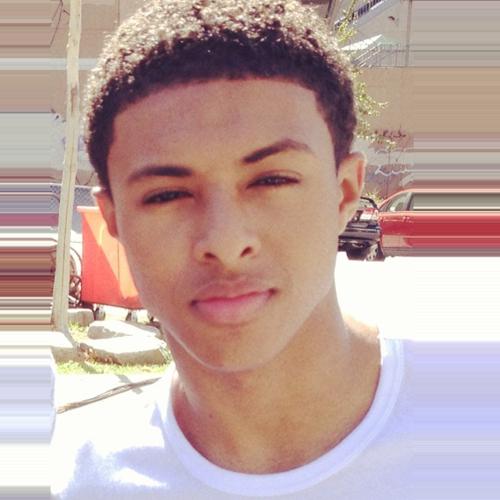
Age: 17